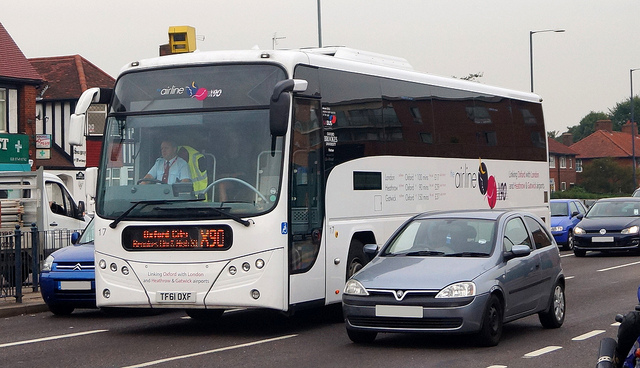
A bus traveling down the street next to a bunch of cars.

a little car next to a bus and another car on the other side of the bus

A passenger bus driving along a city street in traffic.

A small car is driving along side a passenger bus